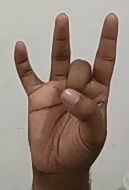
ASL sign: 8